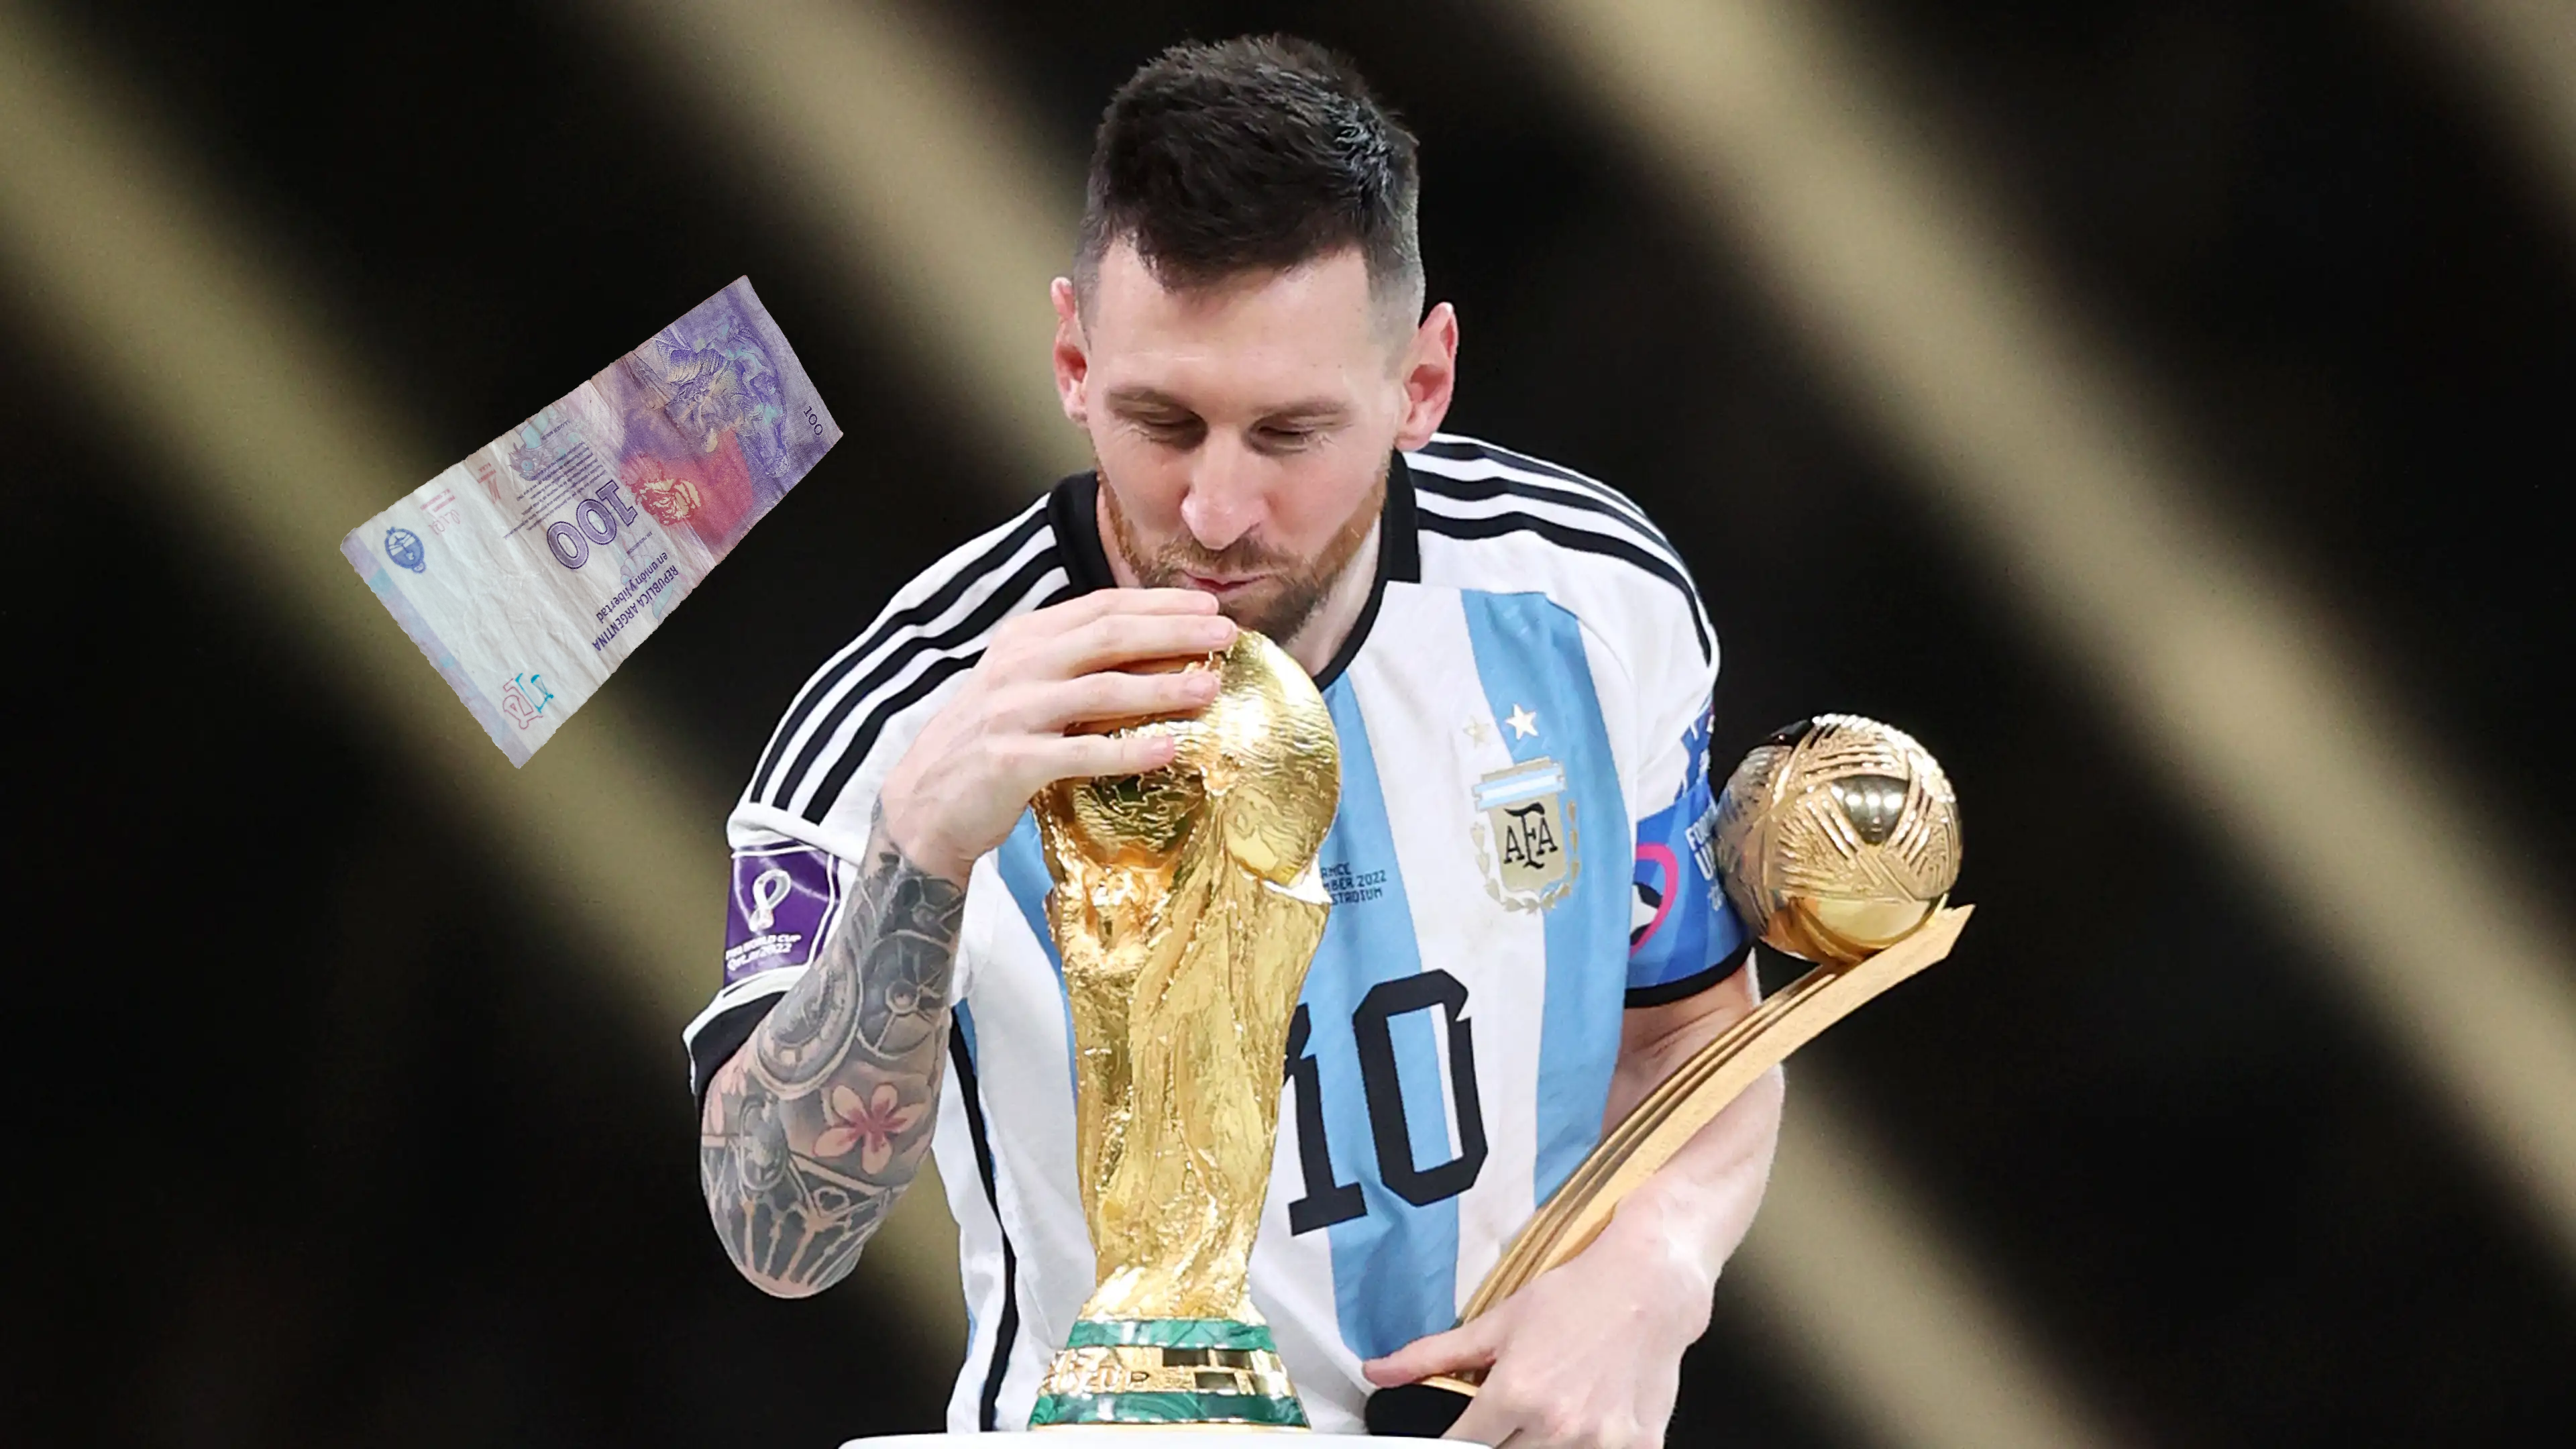
Denominación: 100